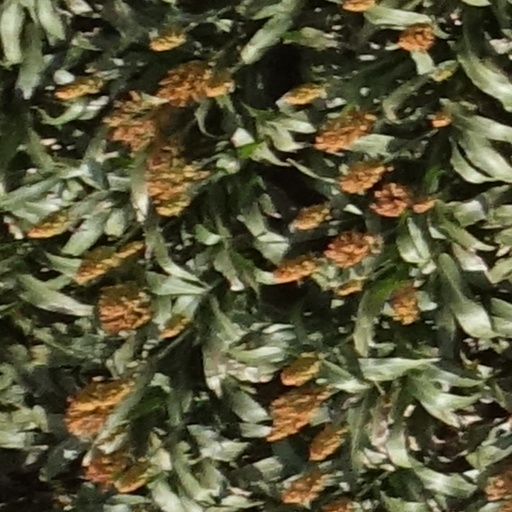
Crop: sorghum